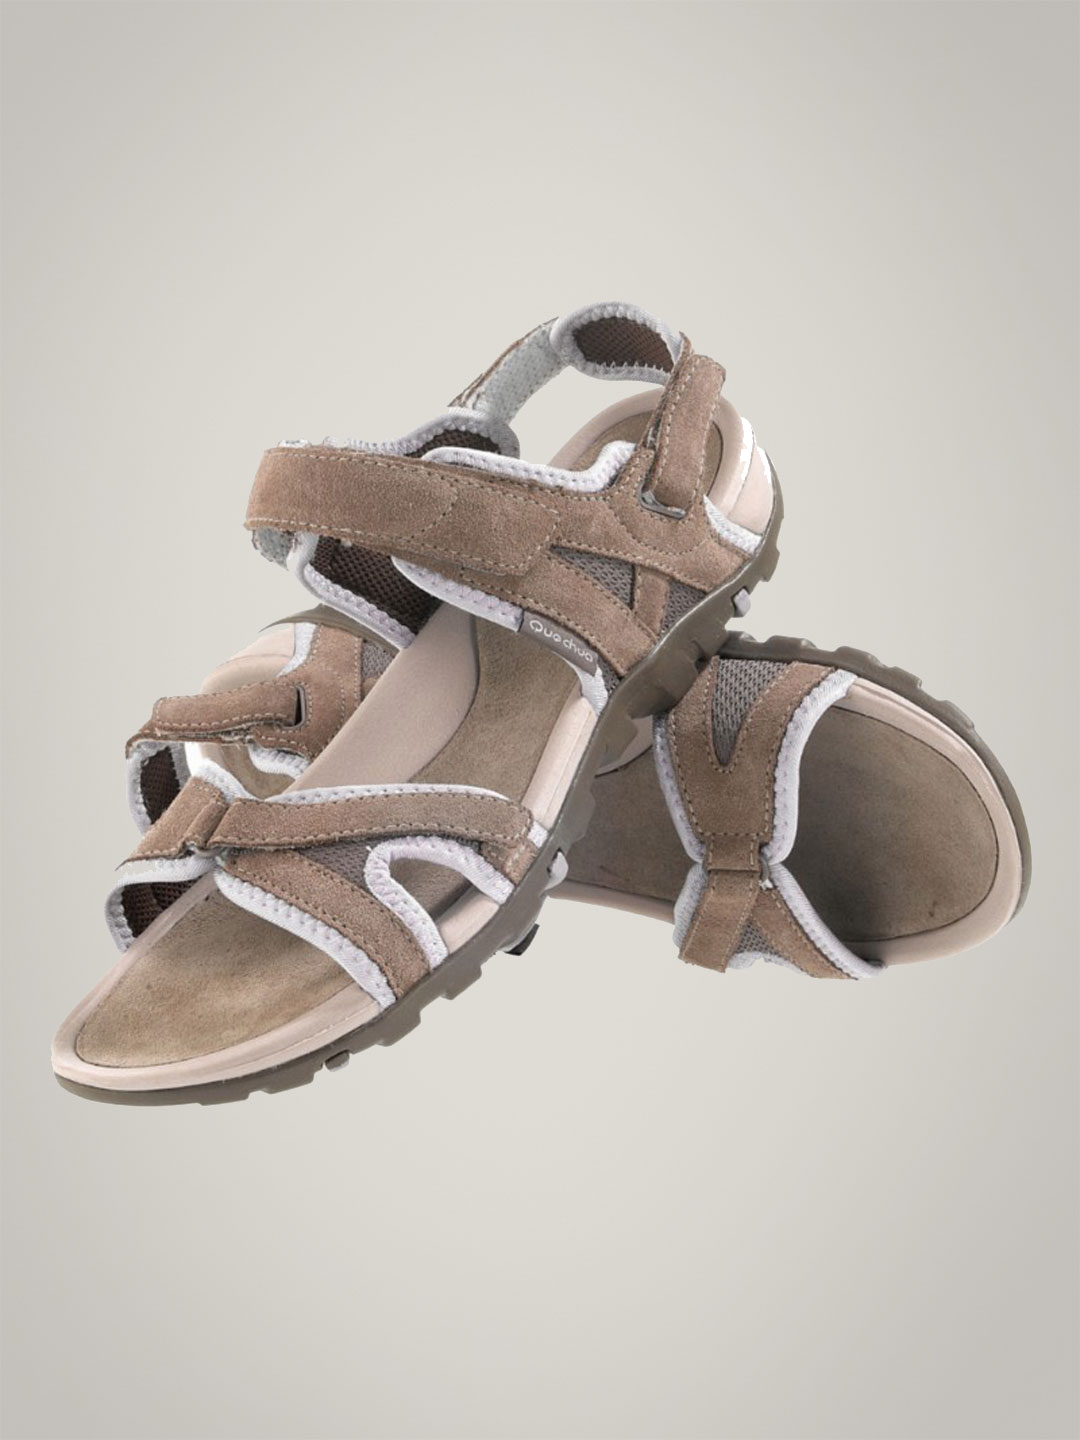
Quechua Arpenaz 200 L
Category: Footwear / Shoes / Sports Shoes
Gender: Women
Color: Purple
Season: Fall 2011
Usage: Sports